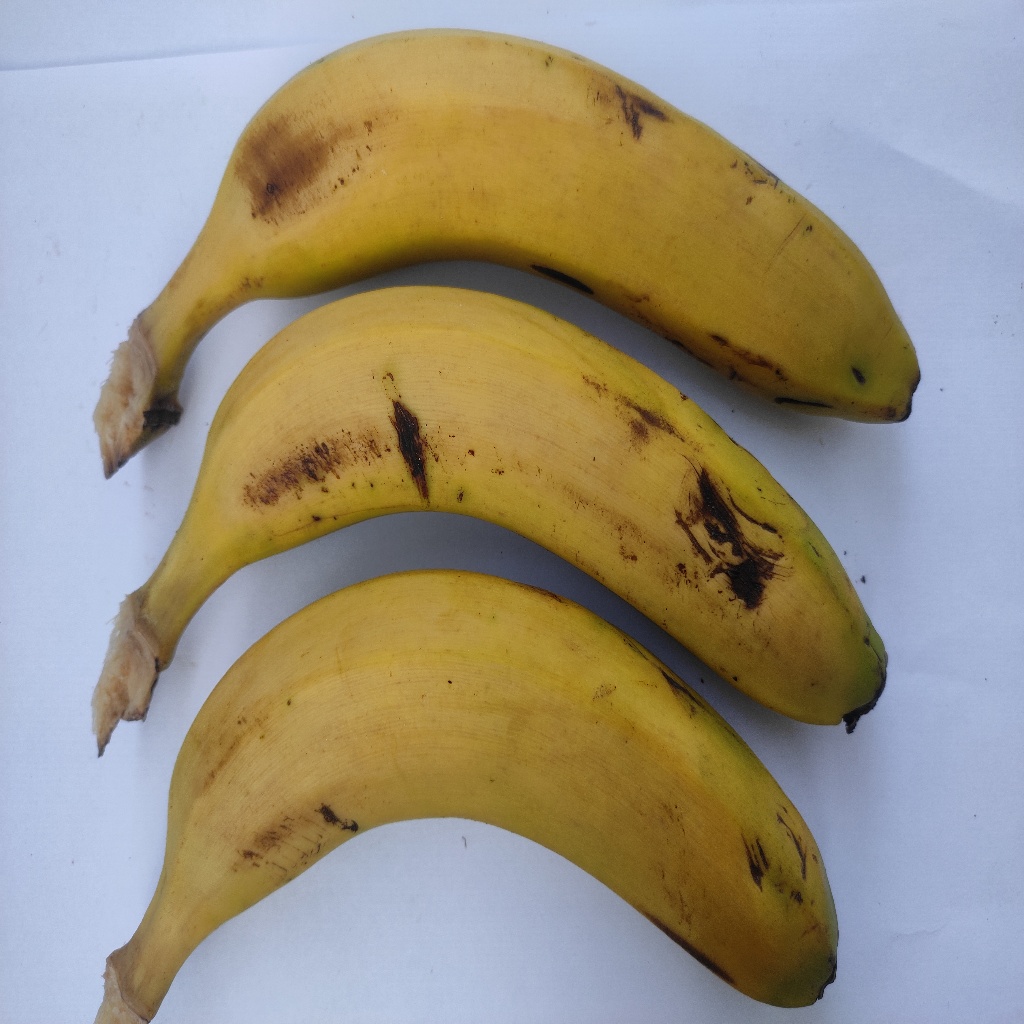
Crop: banana
Quality class: Class_A